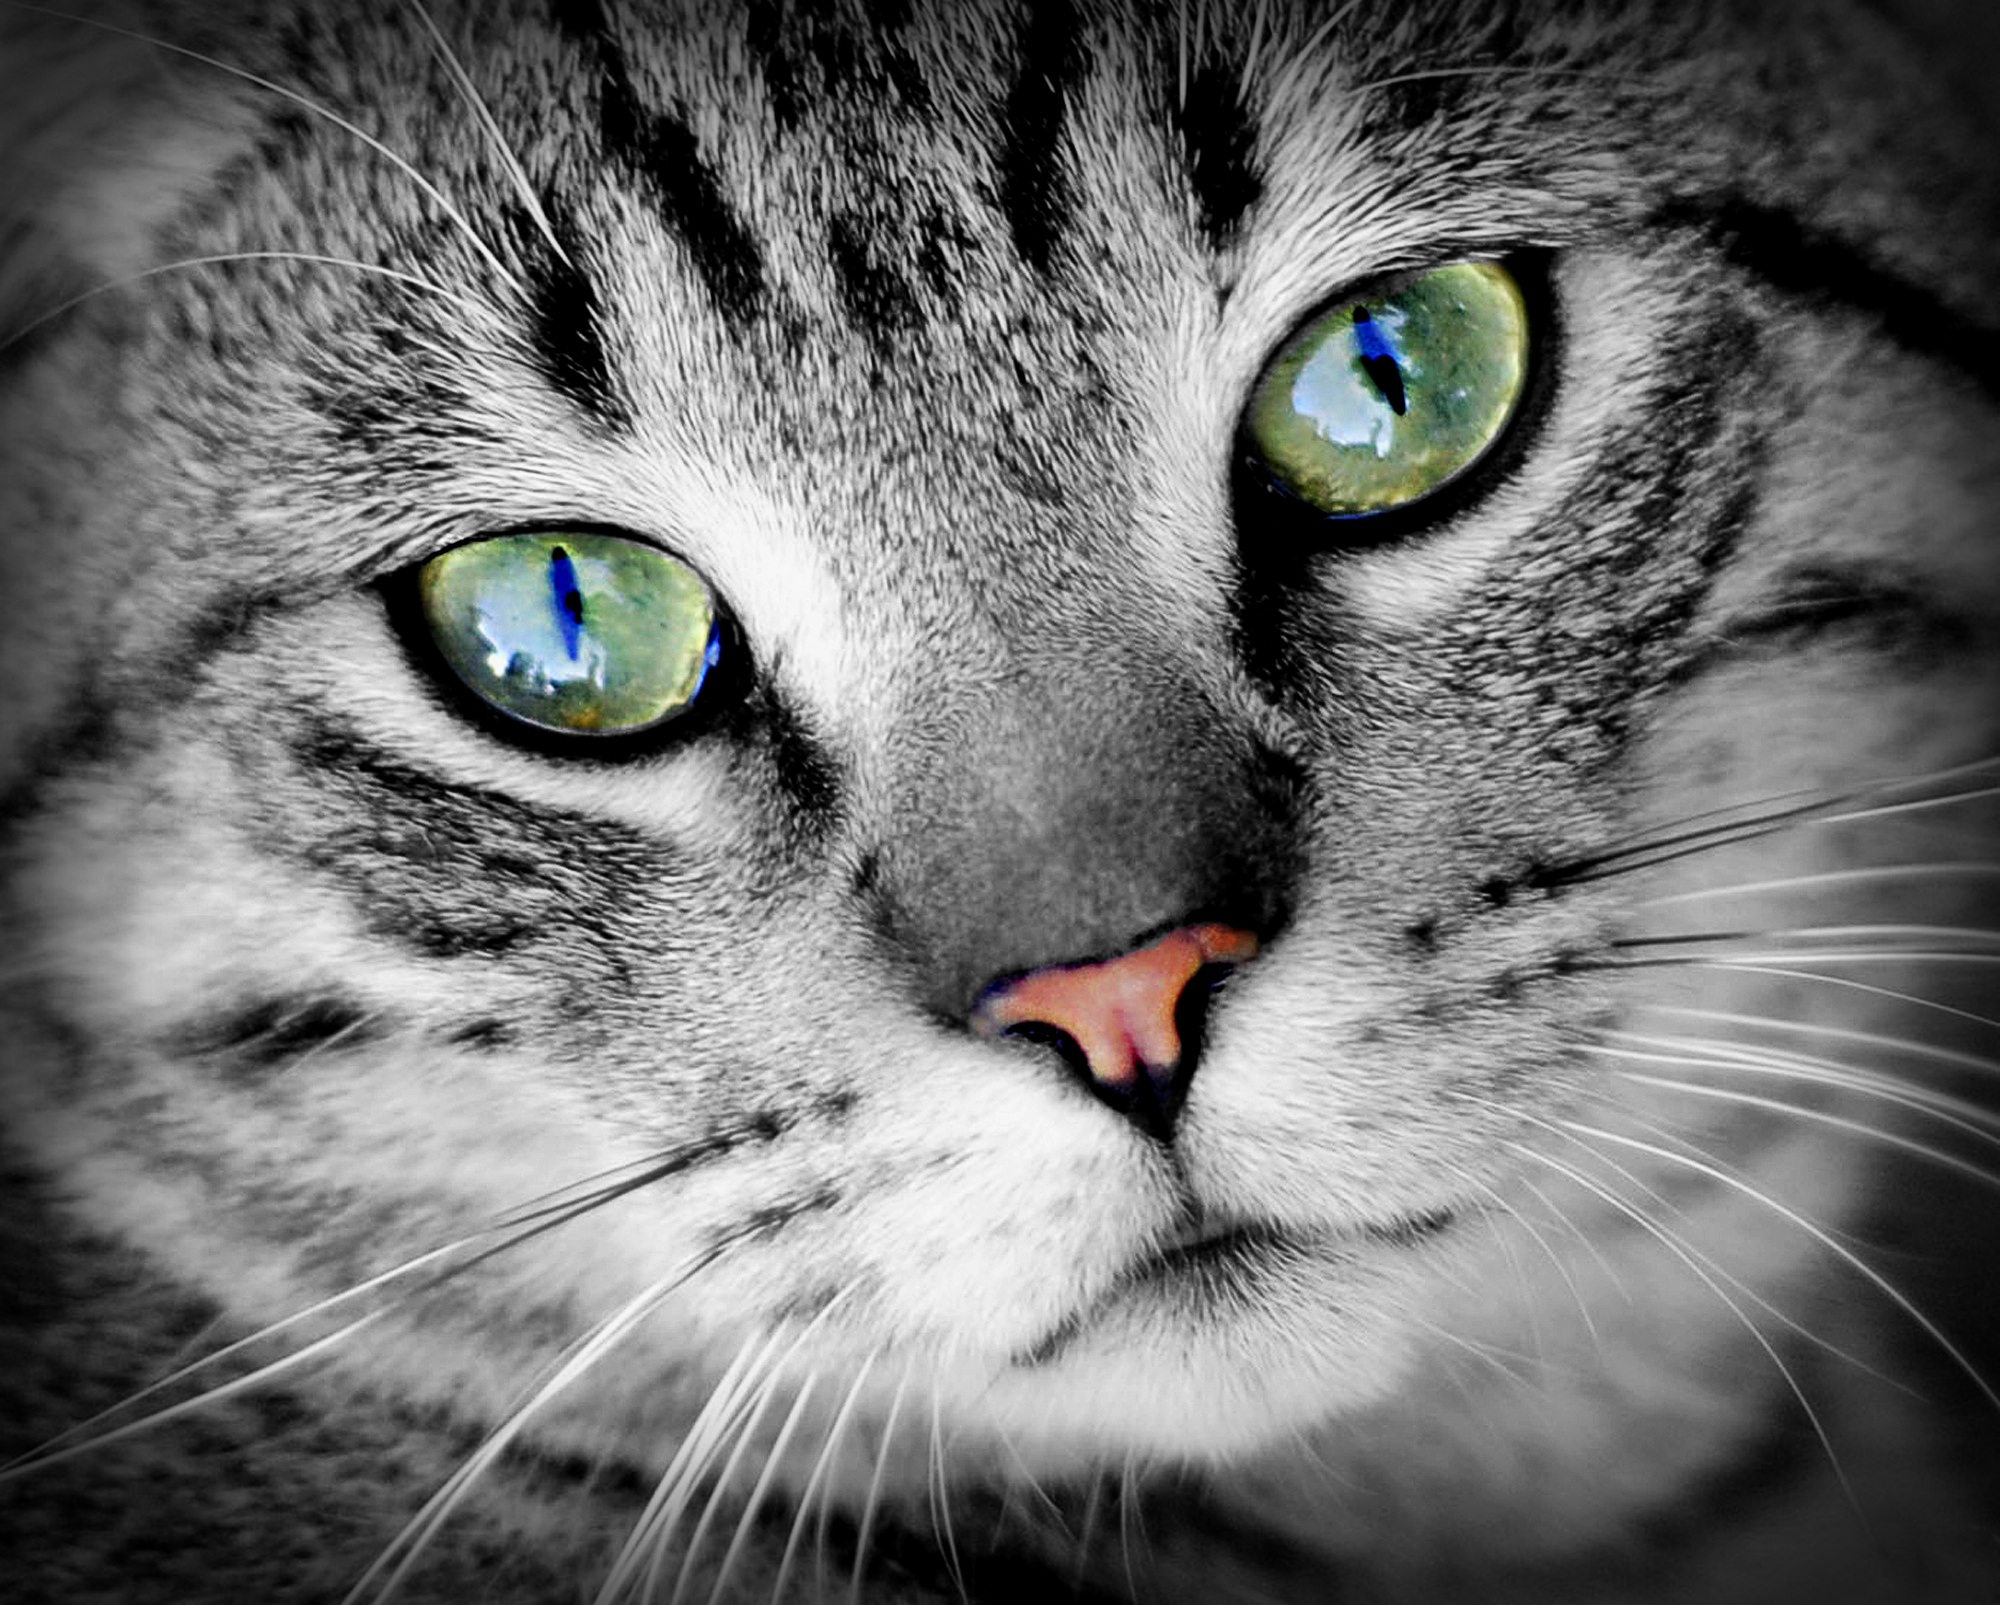
black and white, photography, animal, pet, cat, mammal, black, monochrome, close up, nose, whiskers, snout, eye, vertebrate, organ, domestic cat, animal portrait, monochrome photography, small to medium sized cats, cat like mammal, american shorthair